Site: brandenburg
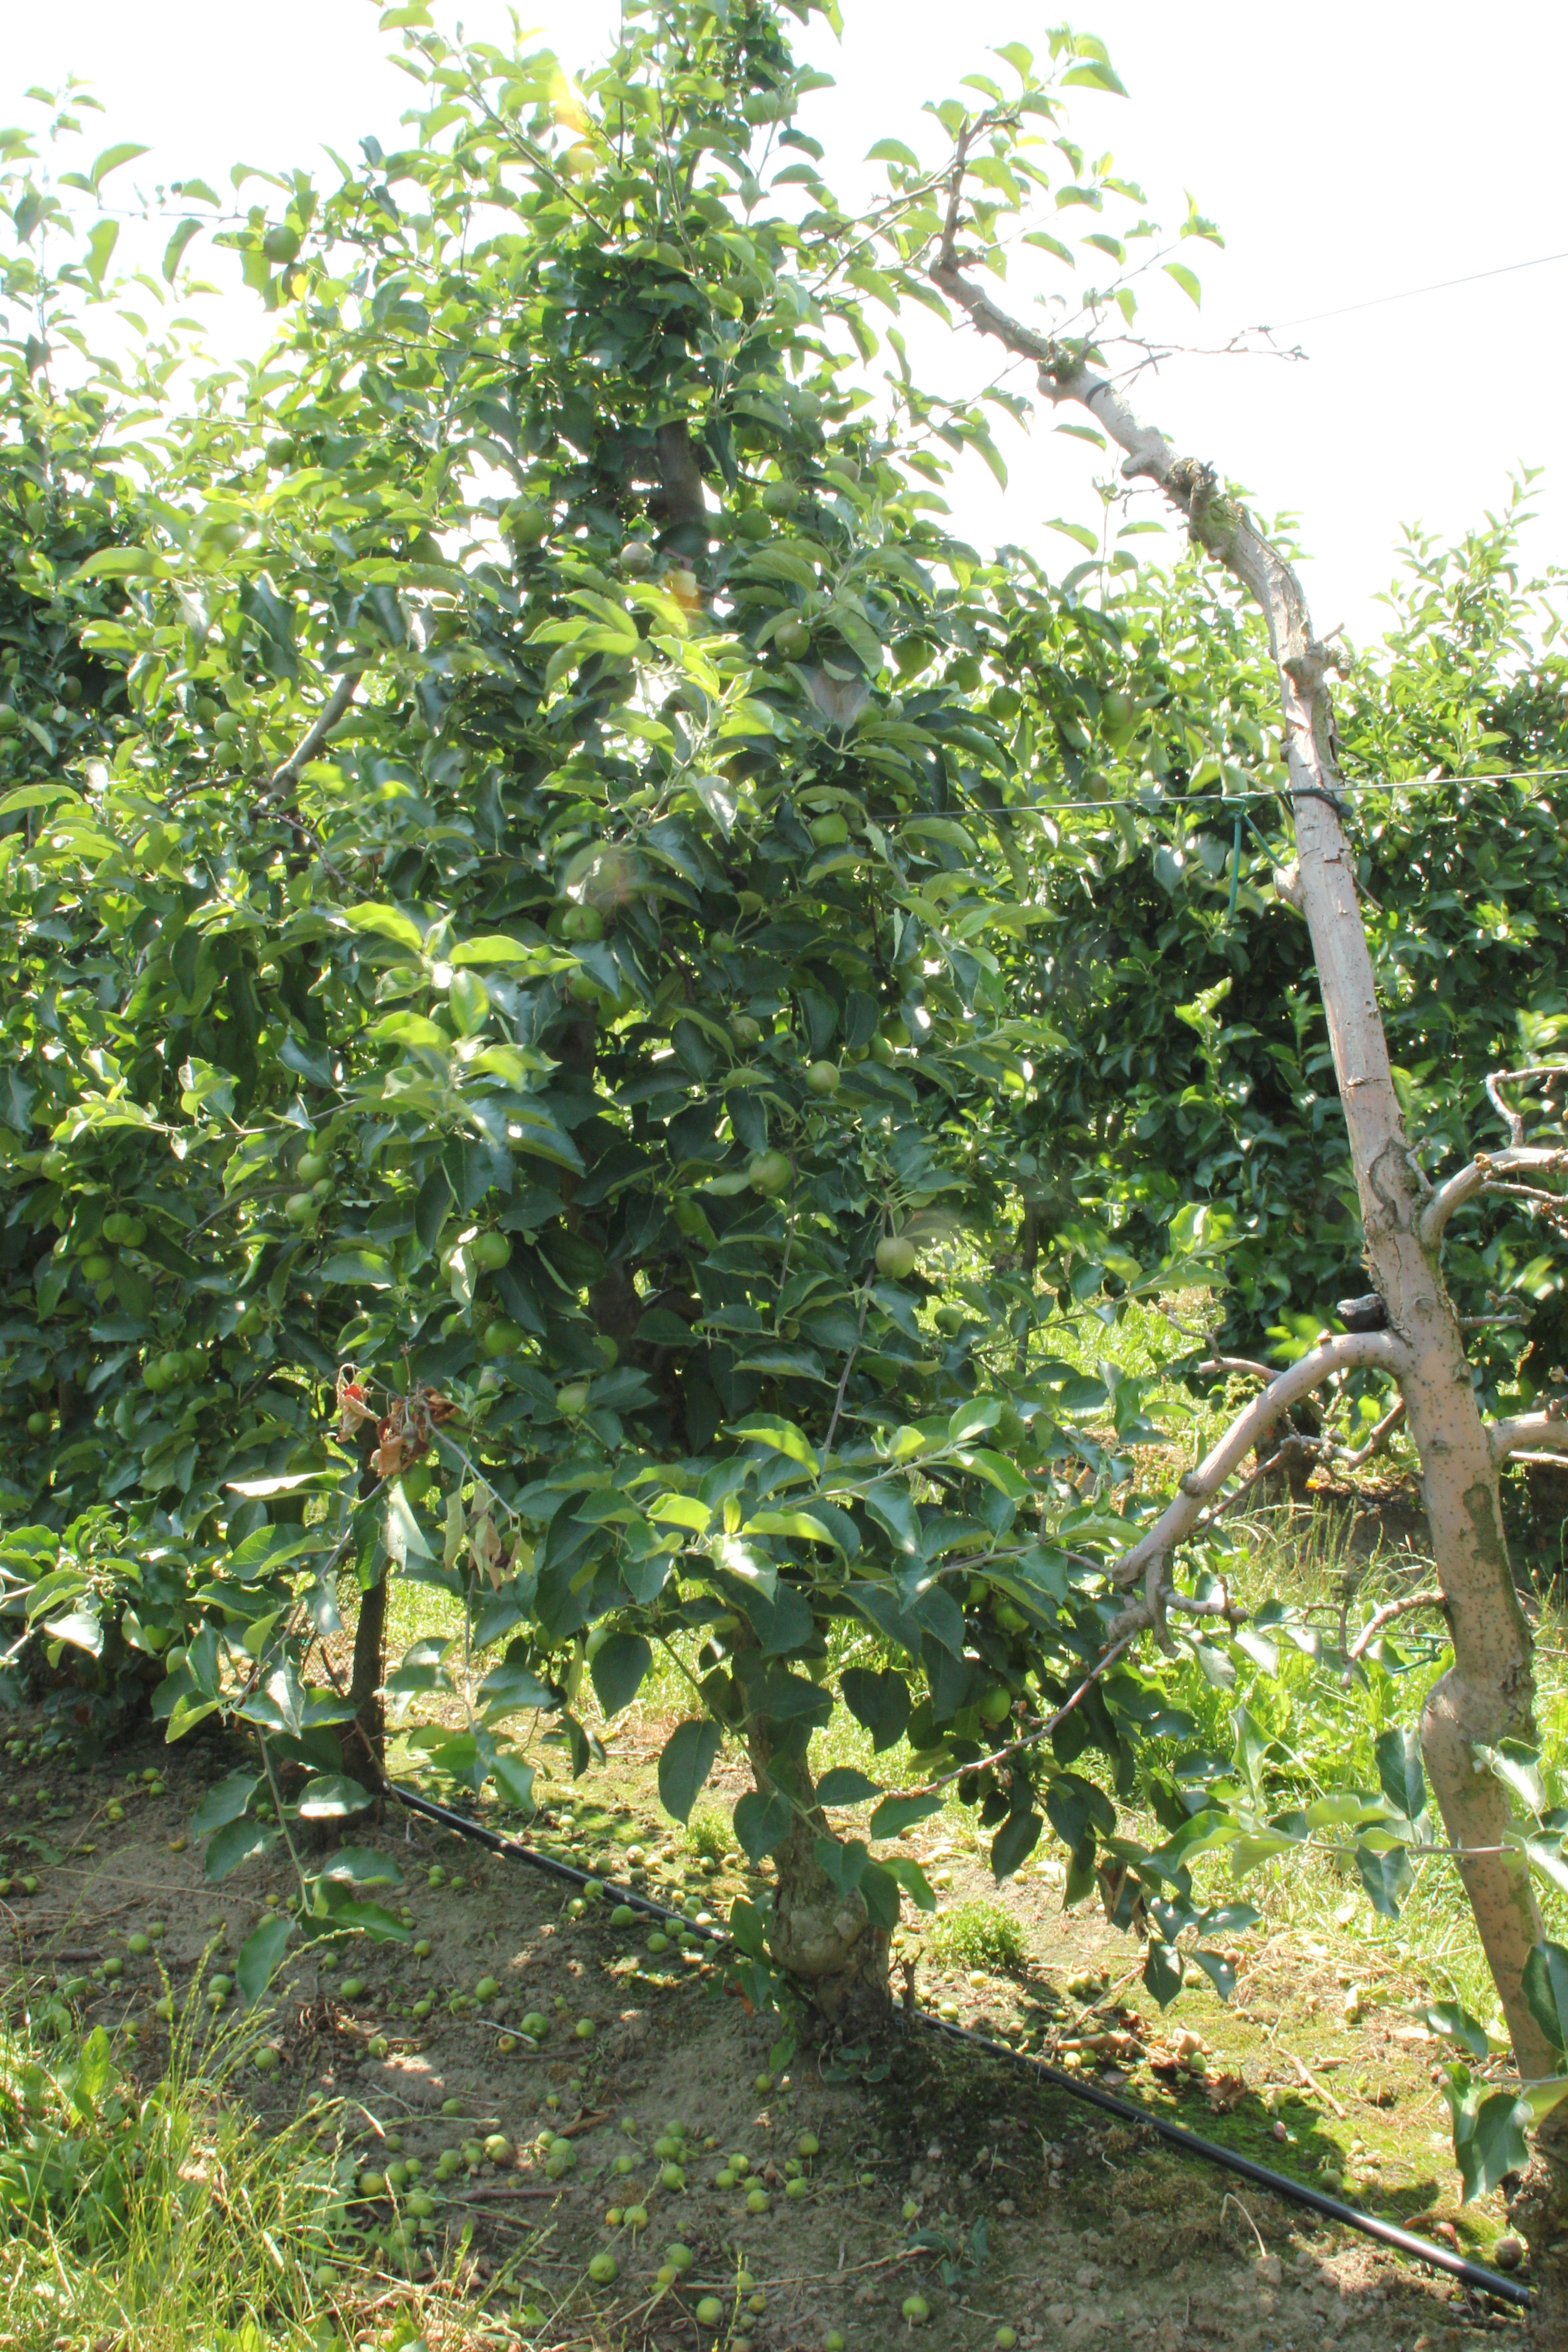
Growth stage (BBCH 74): Development of fruit